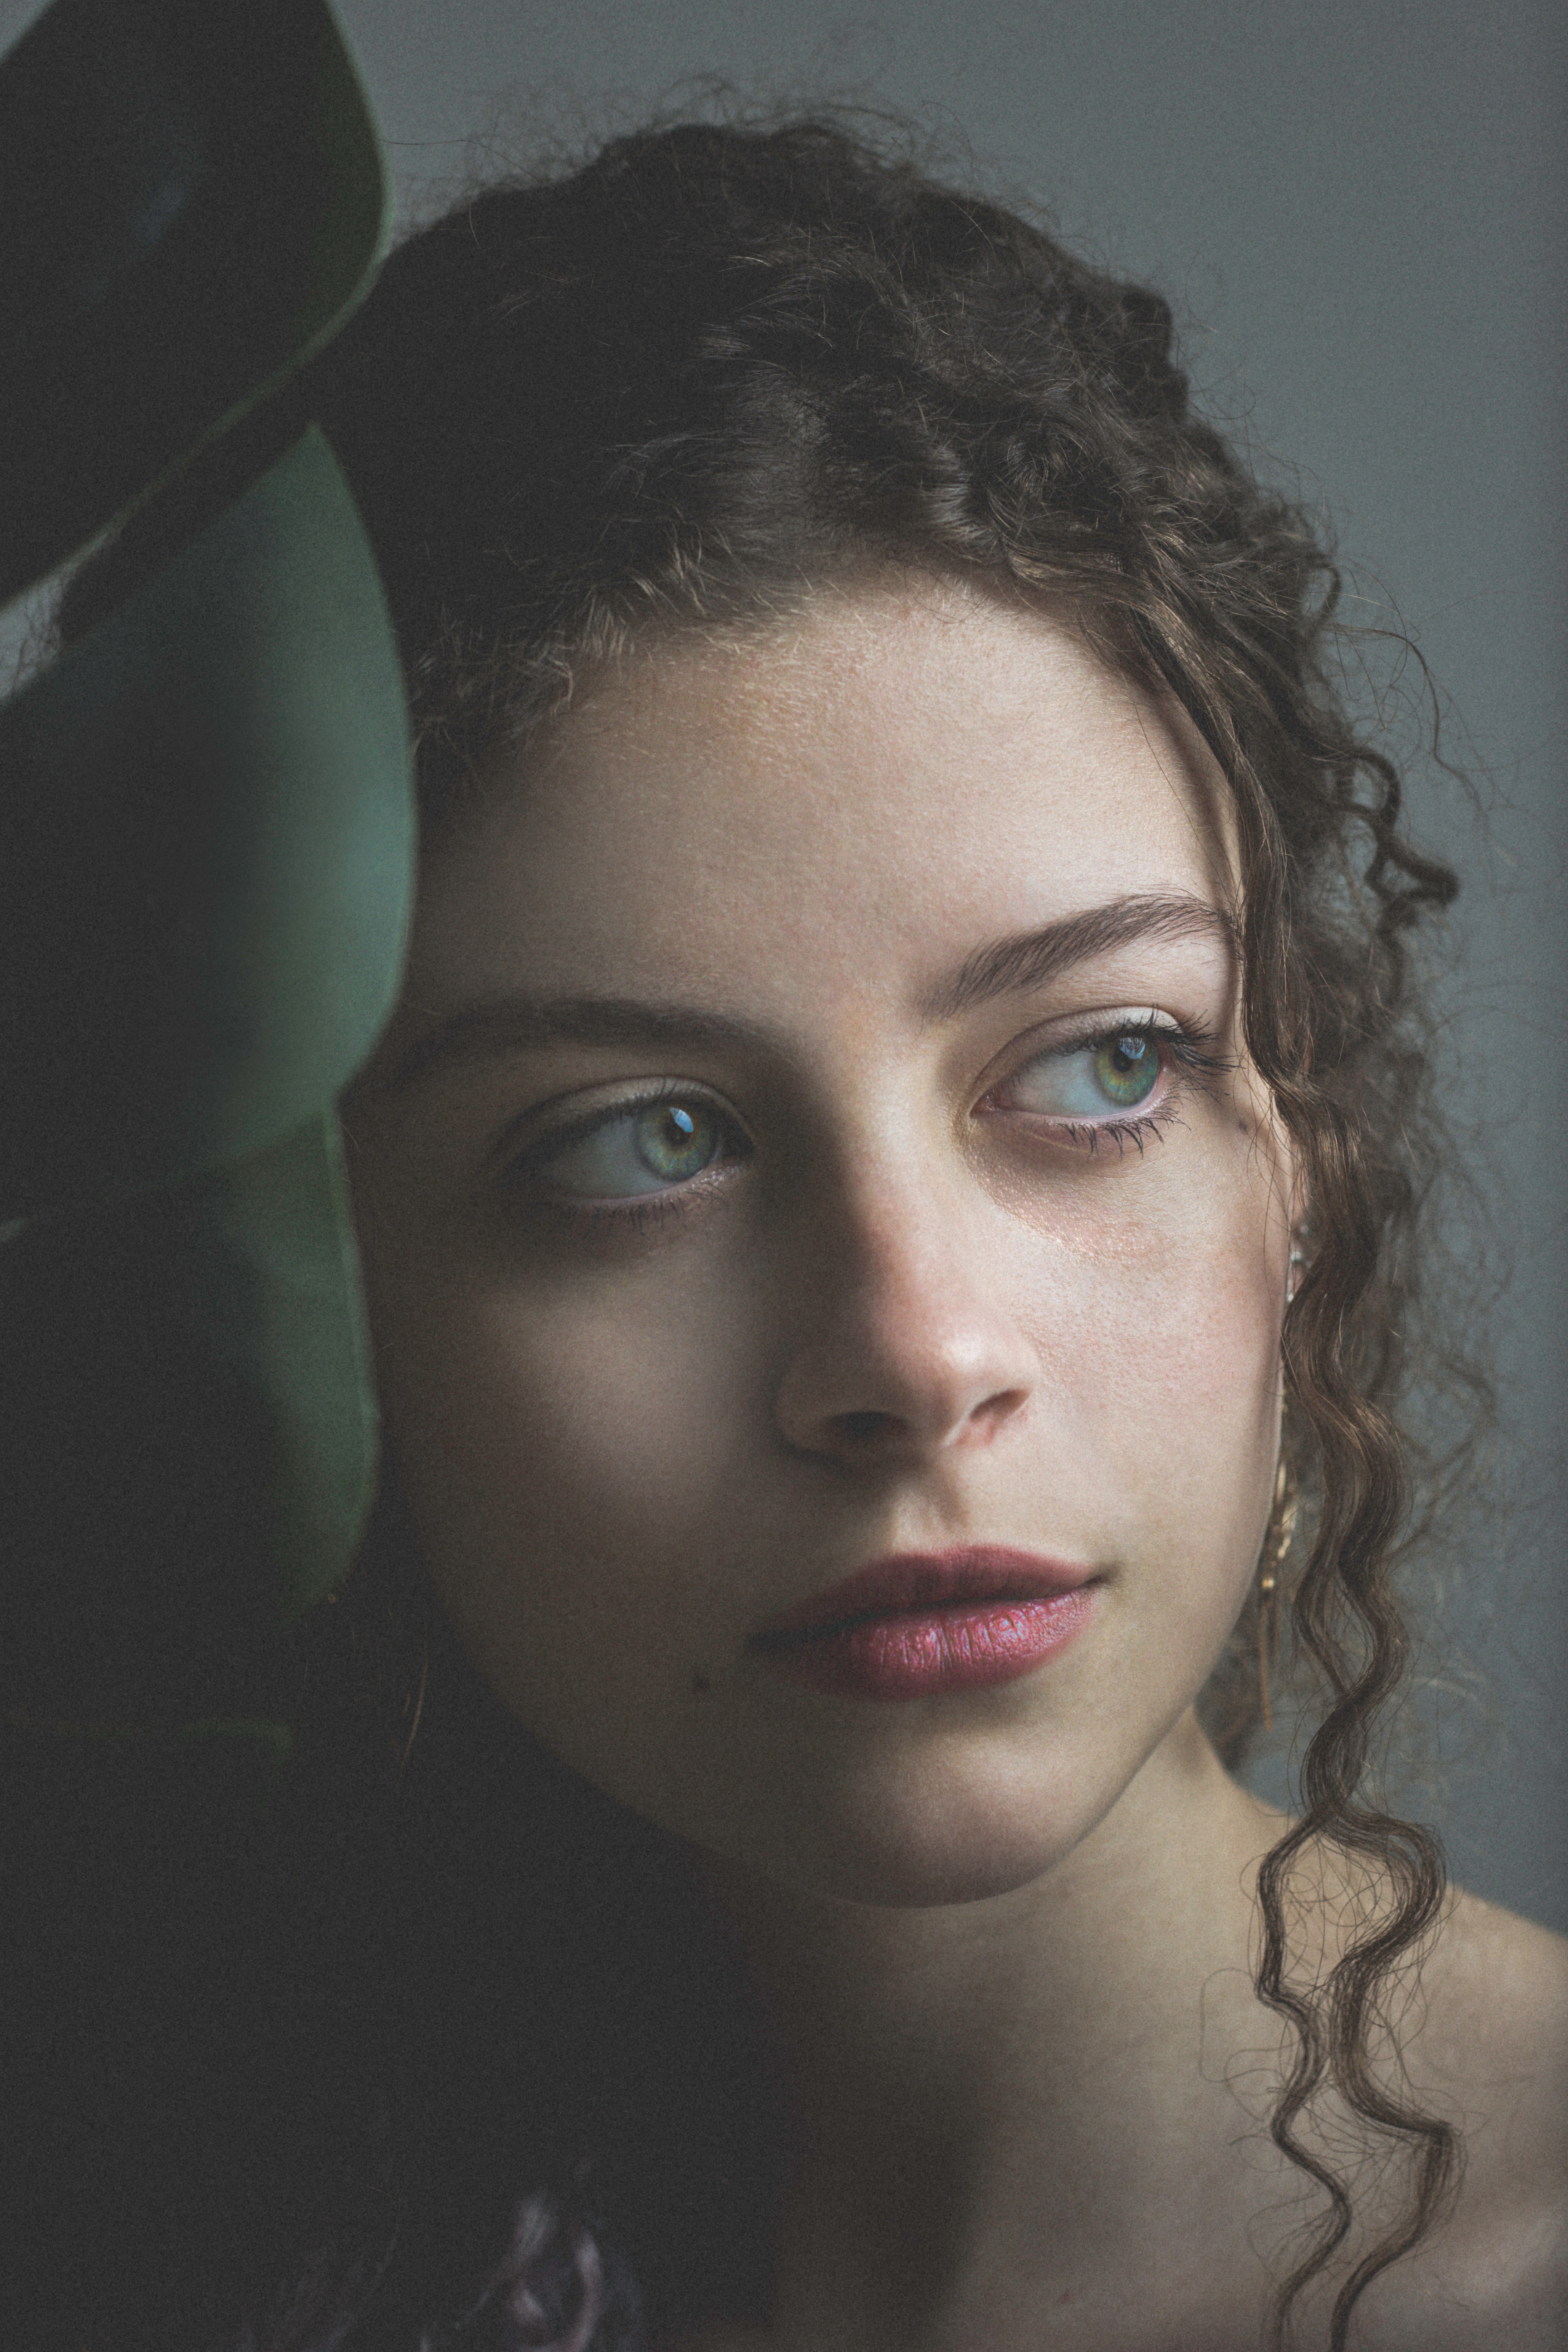
face, hair, eyebrow, lip, beauty, head, forehead, skin, chin, nose, hairstyle, eye, cheek, portrait, model, photo shoot, organ, close up, fashion, photography, long hair, portrait photography, eyelash, mouth, jaw, flash photography, black hair, smile, brown hair, iris, neck, ear